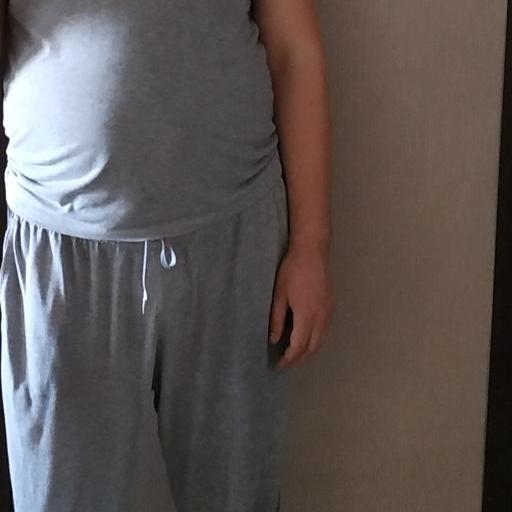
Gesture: no_gesture